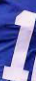
Number: 1